Sviatoshyn

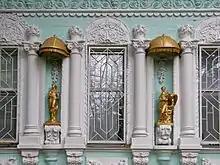
The former dacha villa of Kyiv mayor (1906–1916, 1918)

Before the Kievan Rus epoch it was a territory of Eastern Polans and approximately 10 kilometres to the west, on the left bank of the Irpin River, Drevlians' land began.